Zeppelin LZ 89

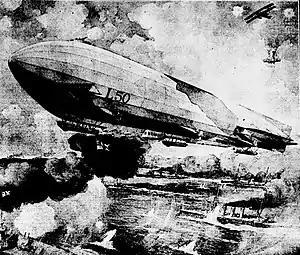
Newspaper sketch of LZ 89 bombing Royal Navy ships

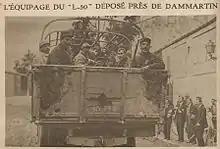
Two officers and 14 crewmen of Zeppelin LZ 89 (L 50) were captured and taken to Bourbonne-les-Bains

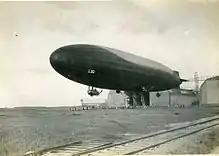
Zeppelin LZ 89 (L 50) in 1917

Zeppelin LZ 89 (L 50) was an R-class zeppelin of the Imperial German Navy. After a short career during the World War I it ran out of fuel during a mission and was deliberately crashed.